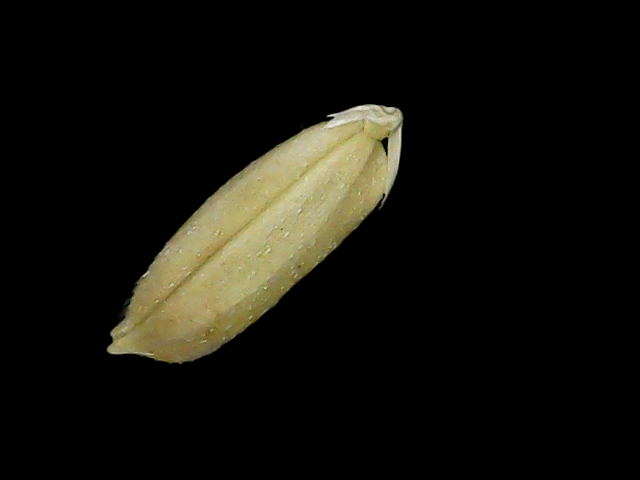
Rice variety: Br23